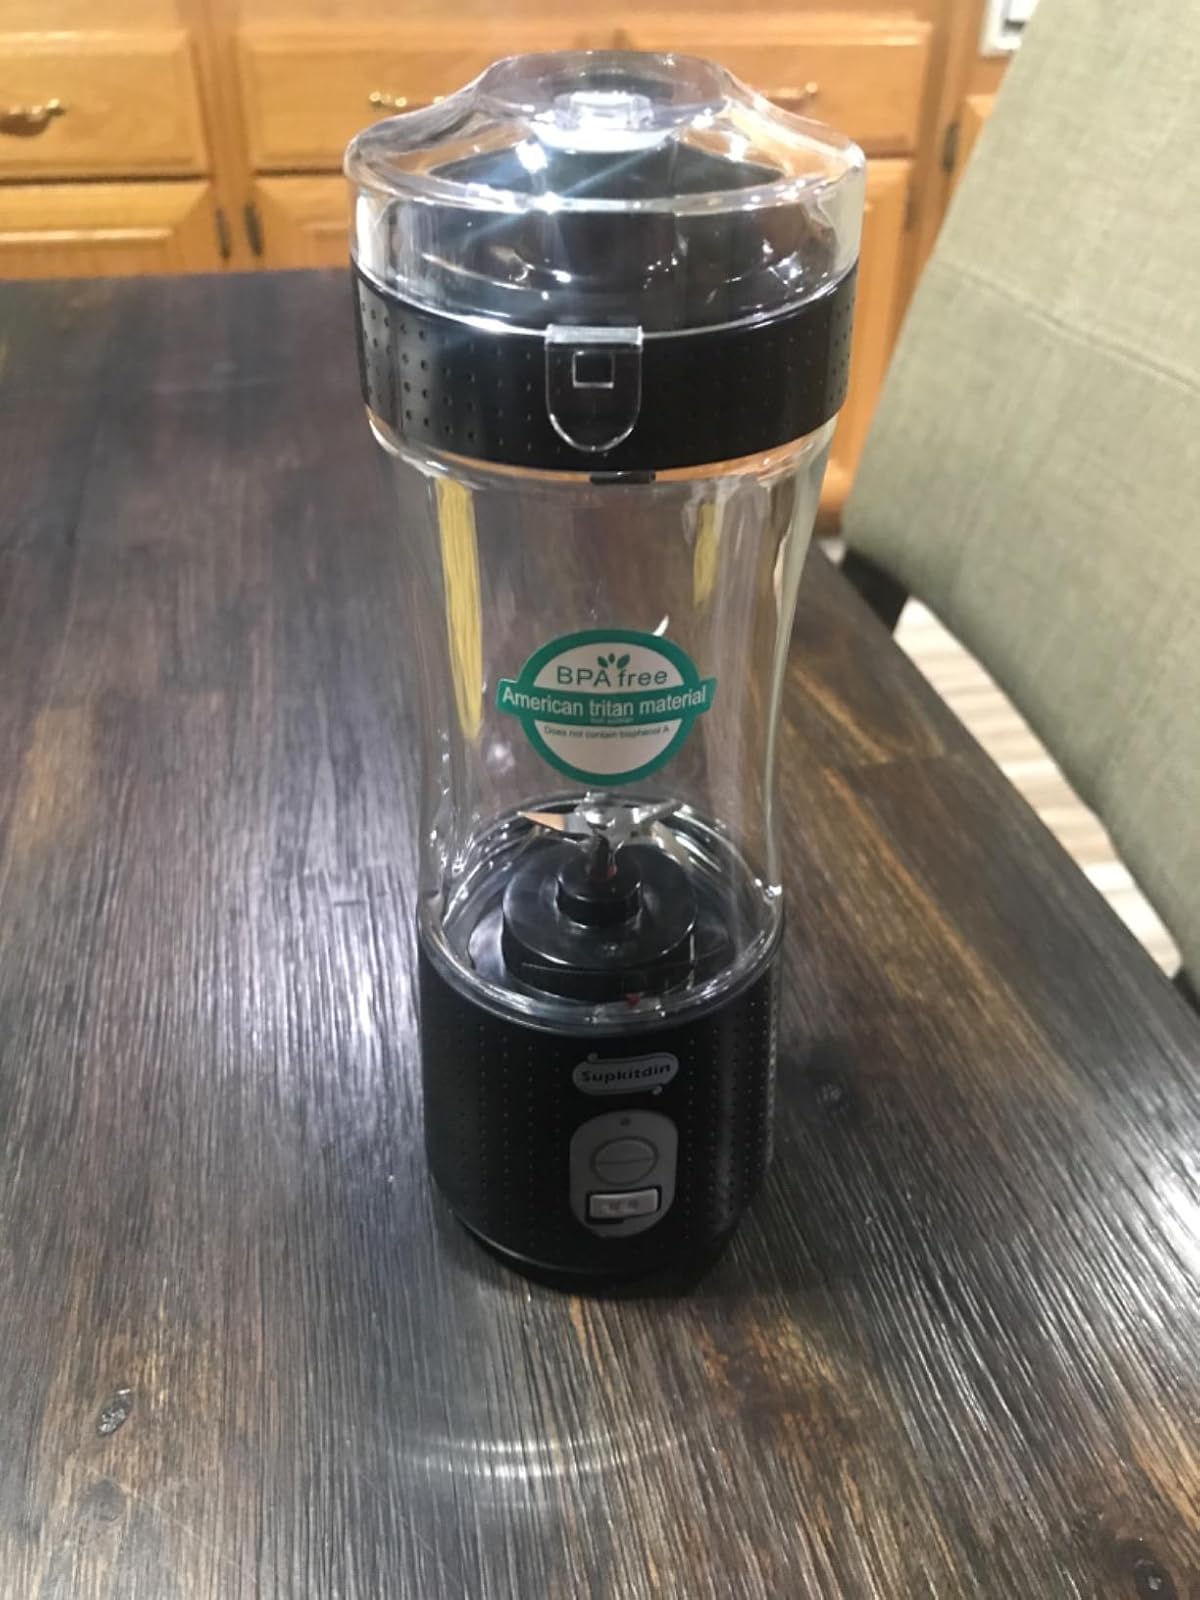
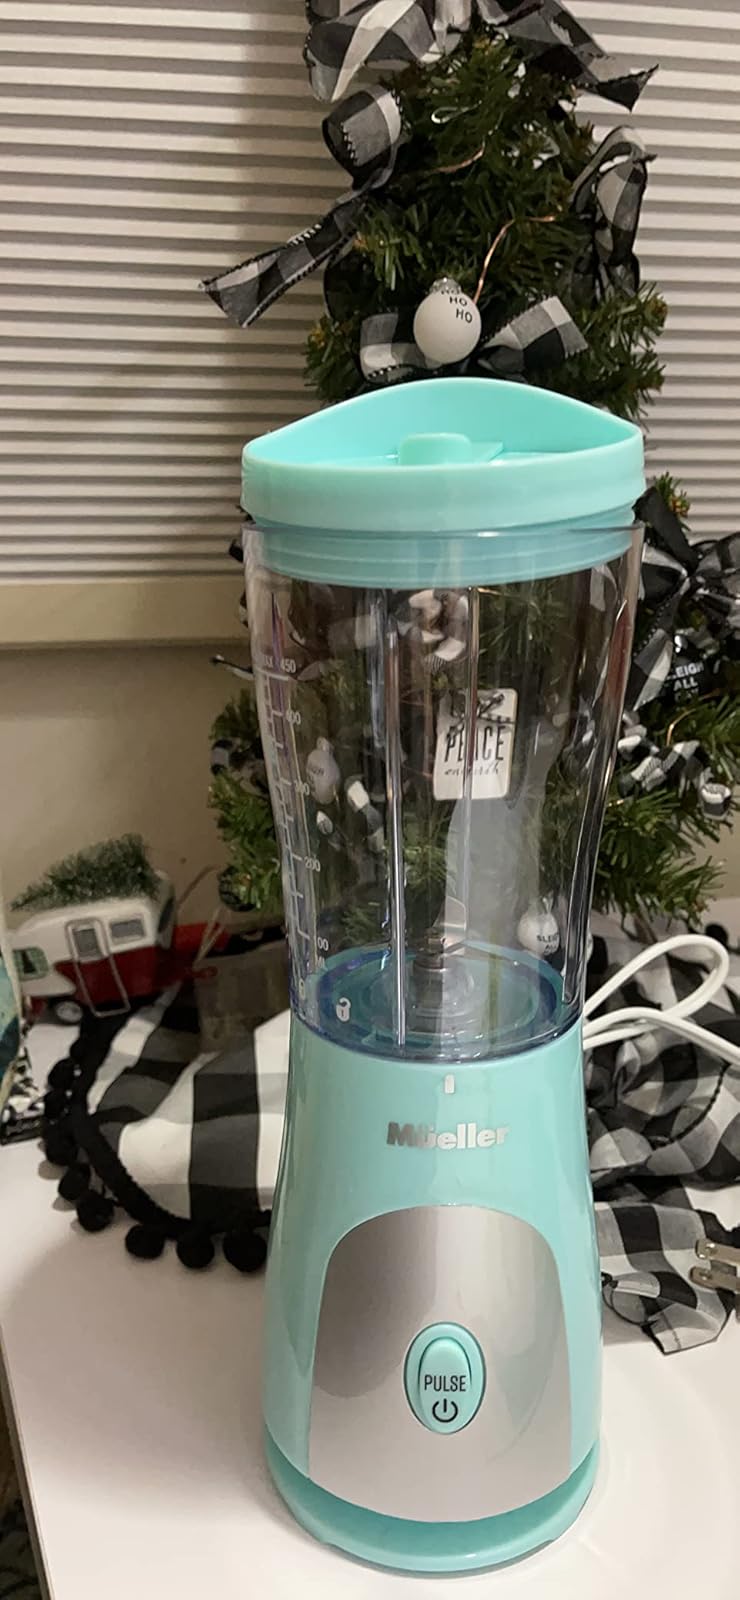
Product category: items_blender
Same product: no